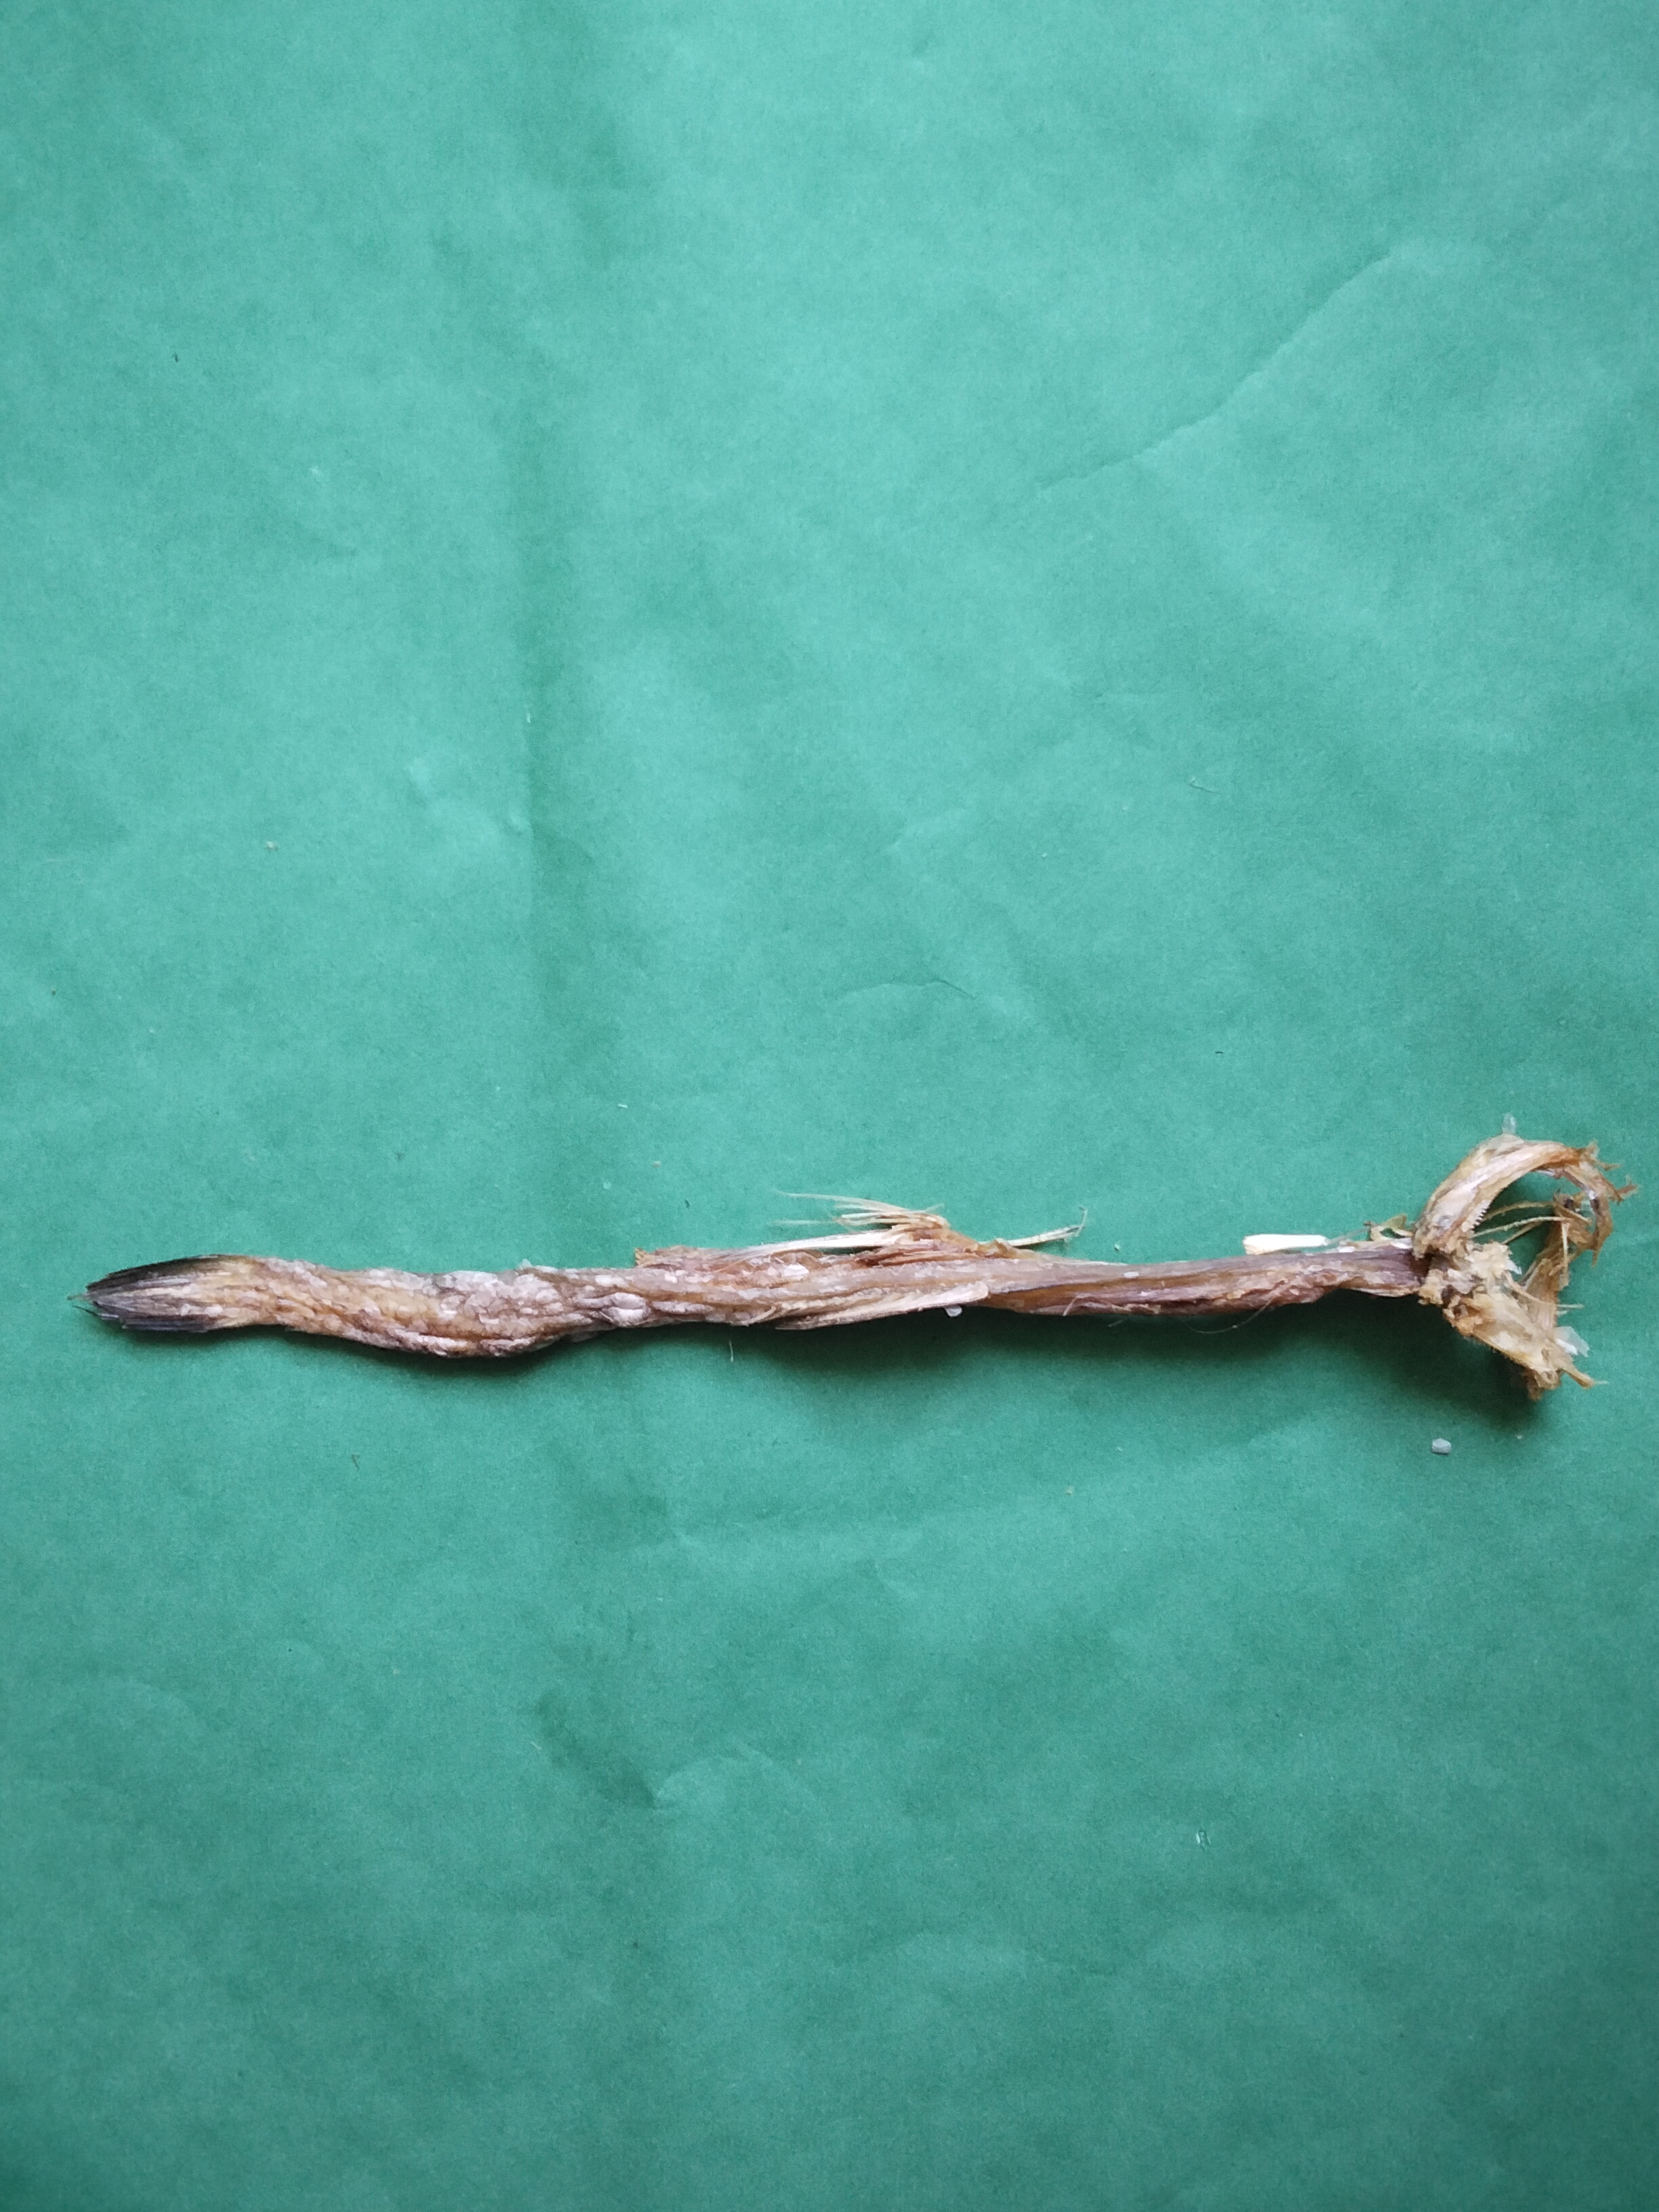
Species: Loitta